Prague

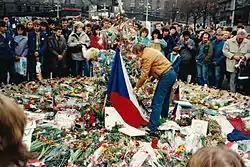
Velvet Revolution in November 1989

Hitler ordered the German Army to enter Prague on 15 March 1939, and from Prague Castle proclaimed Bohemia and Moravia a German protectorate. For most of its history, Prague had been a multi-ethnic city with important Czech, German and (mostly native German-speaking) Jewish populations. From 1939, when the country was occupied by Nazi Germany, Hitler took over Prague Castle. During the Second World War, most Jews were deported and killed by the Germans. In 1942, Prague was witness to the assassination of one of the most powerful men in Nazi Germany—Reinhard Heydrich—during Operation Anthropoid, accomplished by Czechoslovak national heroes Jozef Gabčík and Jan Kubiš. Hitler ordered bloody reprisals.